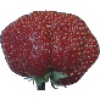
Label: Strawberry Wedge 1